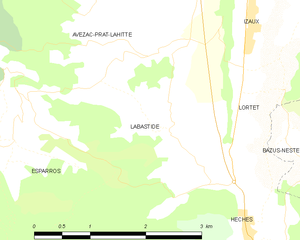
Carte des communes françaises
Labastide est une commune française située dans le département des Hautes-Pyrénées, en région Occitanie.